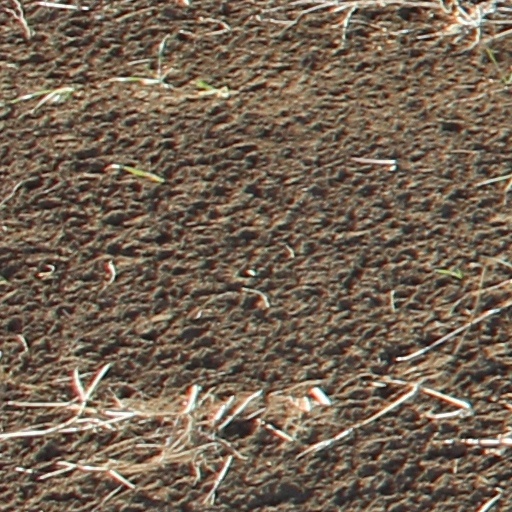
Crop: wheat